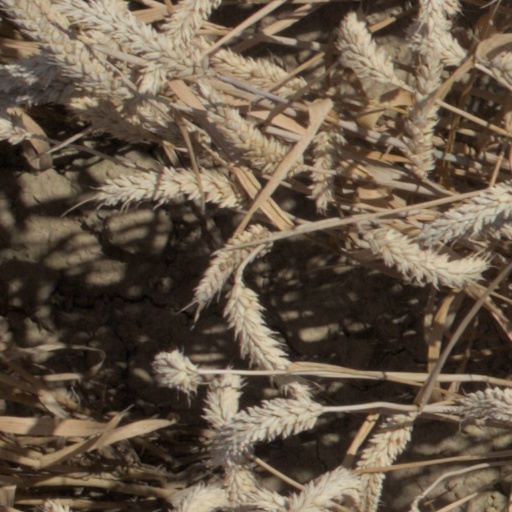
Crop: wheat